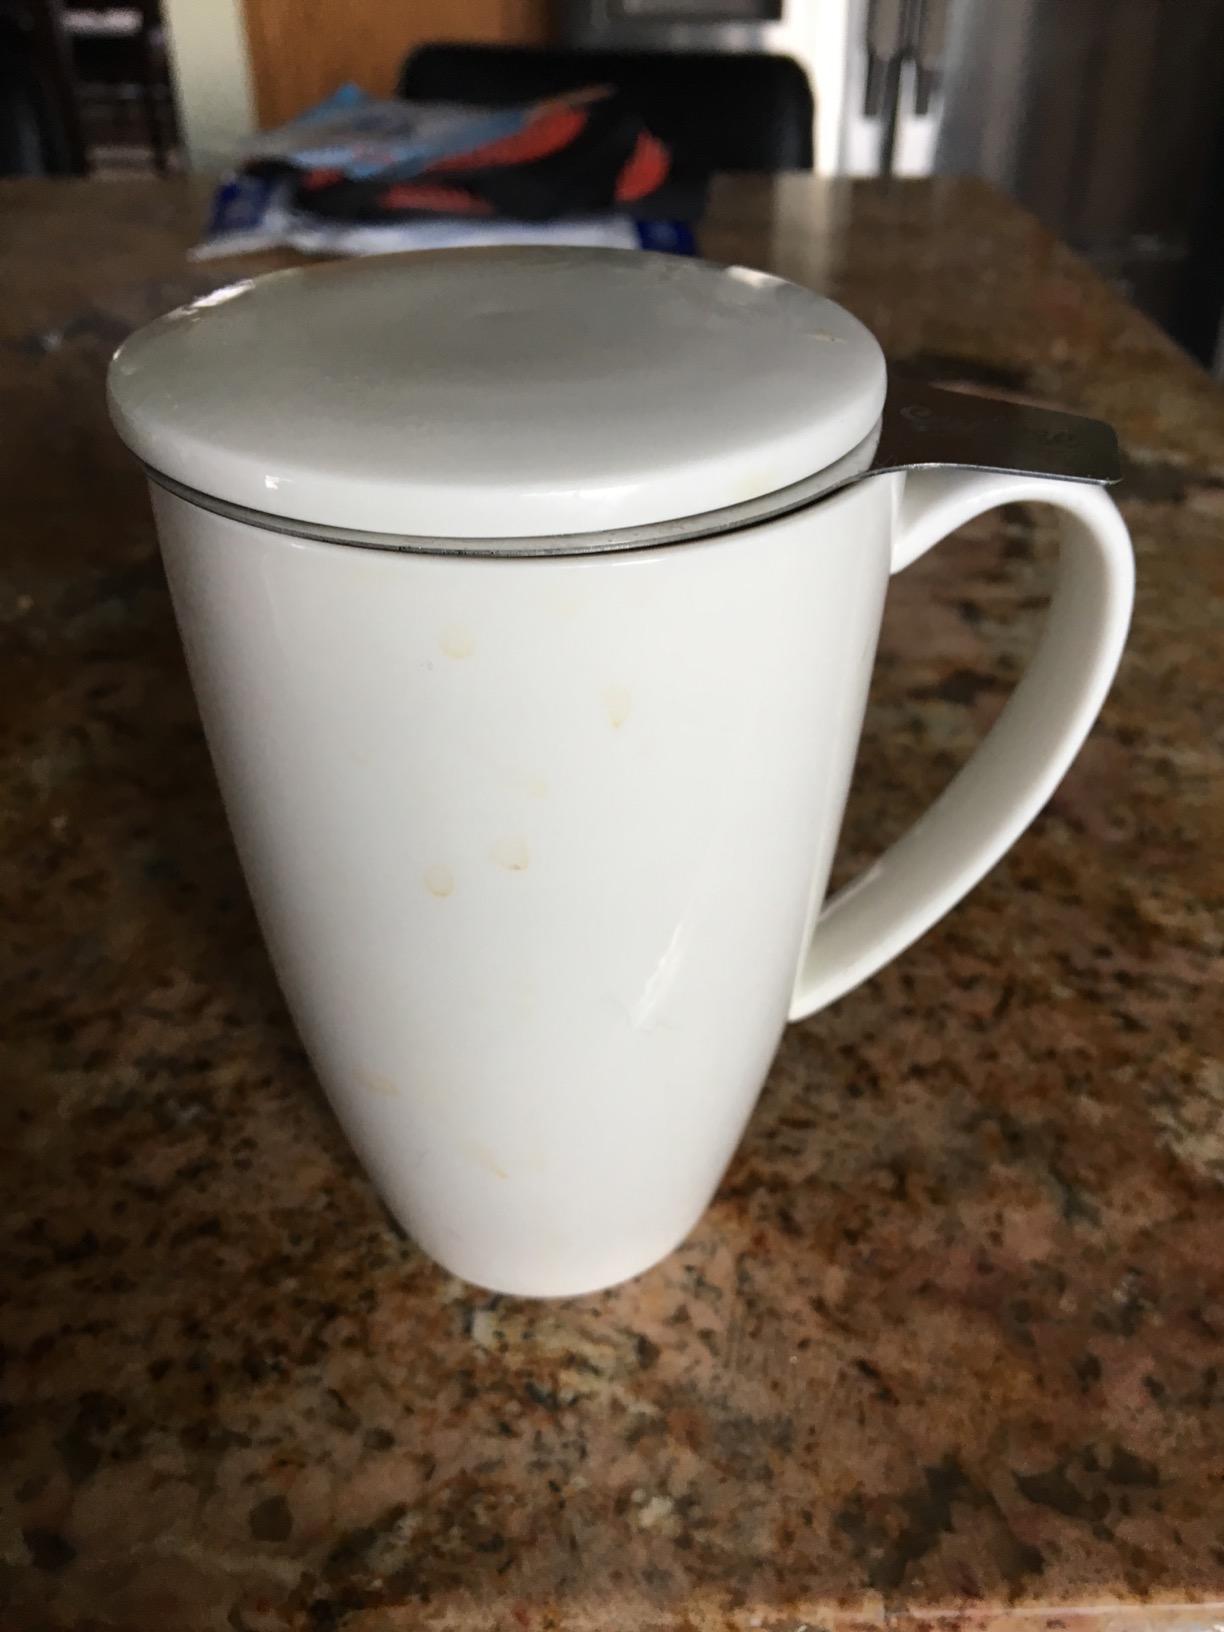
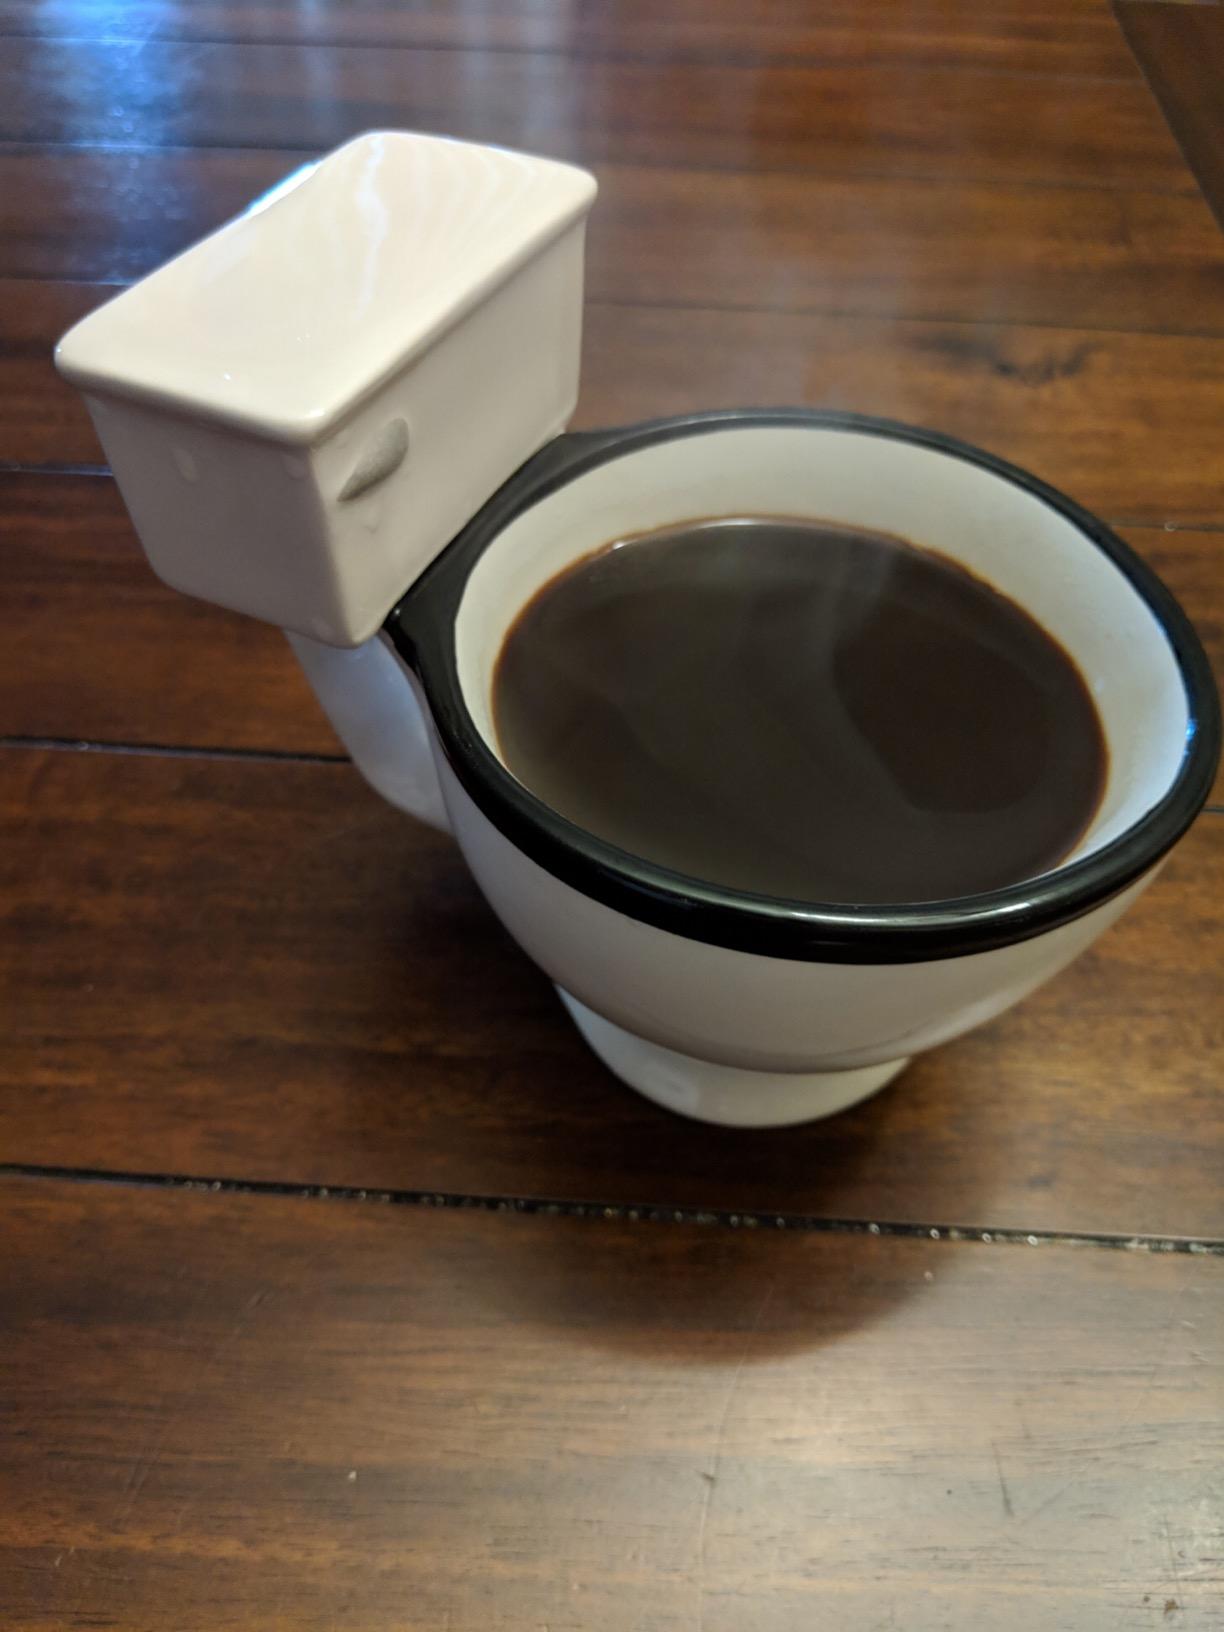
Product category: items_mug
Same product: no